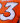
Number: 3